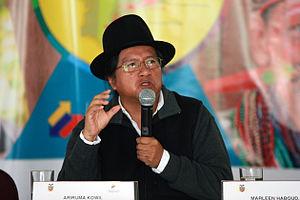
Ariruma Kowii, né Jacinto Conejo Maldonado le 4 août 1961 à Otavalo, est un écrivain, poète y homme politique équatorien, appartenant au peuple indigène kichwa Otavalo. Considéré comme l'un des principaux poètes de langue kichwa, il a étudié les sciences sociales et politiques à l'université centrale de l'Équateur, et contribue également au journal Hoy. Son recueil de poèmes Mutsuktsurini, publié en 1988, est l'un des premiers livres publiés entièrement en kichwa.